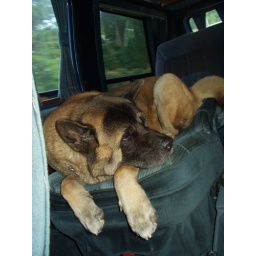
sleeping in the van